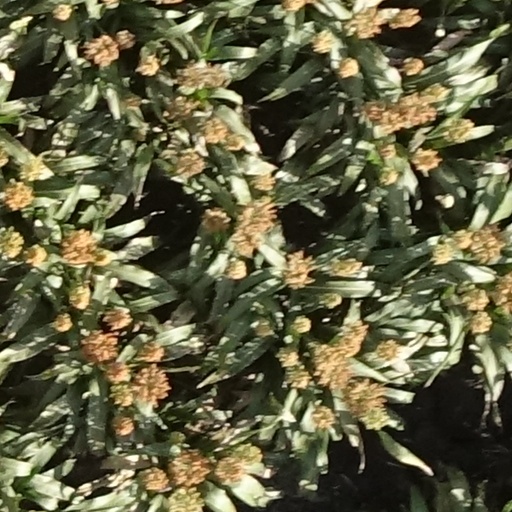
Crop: sorghum